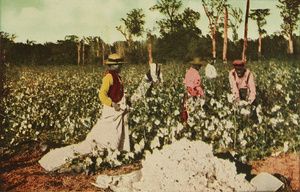
Margaret Mitchell / Opvækst
Billedet er fra 1913; to år efter, at Margaret Mitchell tilbragte sommerferien med at plukke bomuld på en mark som denne.
Margaret Munnerlyn Mitchell var en amerikansk forfatter. I sin levetid udgav Mitchell kun én roman, Borte med blæsten, der til gengæld gav hende verdensberømmelse, samt Pulitzerprisen for 1937. Hendes klassiske skildring af sydstaterne under den amerikanske borgerkrig blev filmatiseret i 1939 med Vivien Leigh og Clark Gable i hovedrollerne.